Shaft in Africa

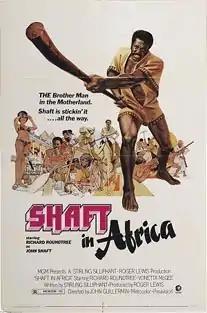
Theatrical release poster by John Solie

Shaft in Africa is a 1973 American blaxploitation film directed by John Guillermin, and the third film of the "Shaft" series, starring Richard Roundtree as John Shaft. Stirling Silliphant wrote the screenplay. The film's budget was $1.5 million, but the film was a box office flop, grossing just $1 million. Metro-Goldwyn-Mayer quickly sold the property to television, but the television series was cancelled after just seven episodes.